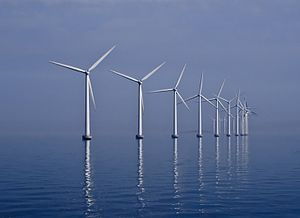
Middelgrunden (Øresund)
Middelgrundens Vindmøllepark
Middelgrundens Vindmøllepark (40 MW) i Øresund
Middelgrunden er en grund i Øresund.